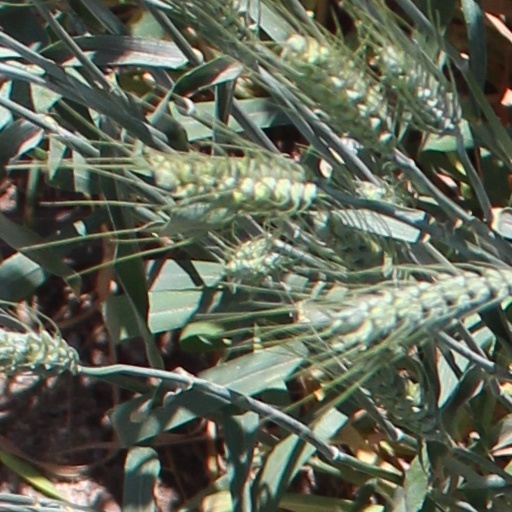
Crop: wheat